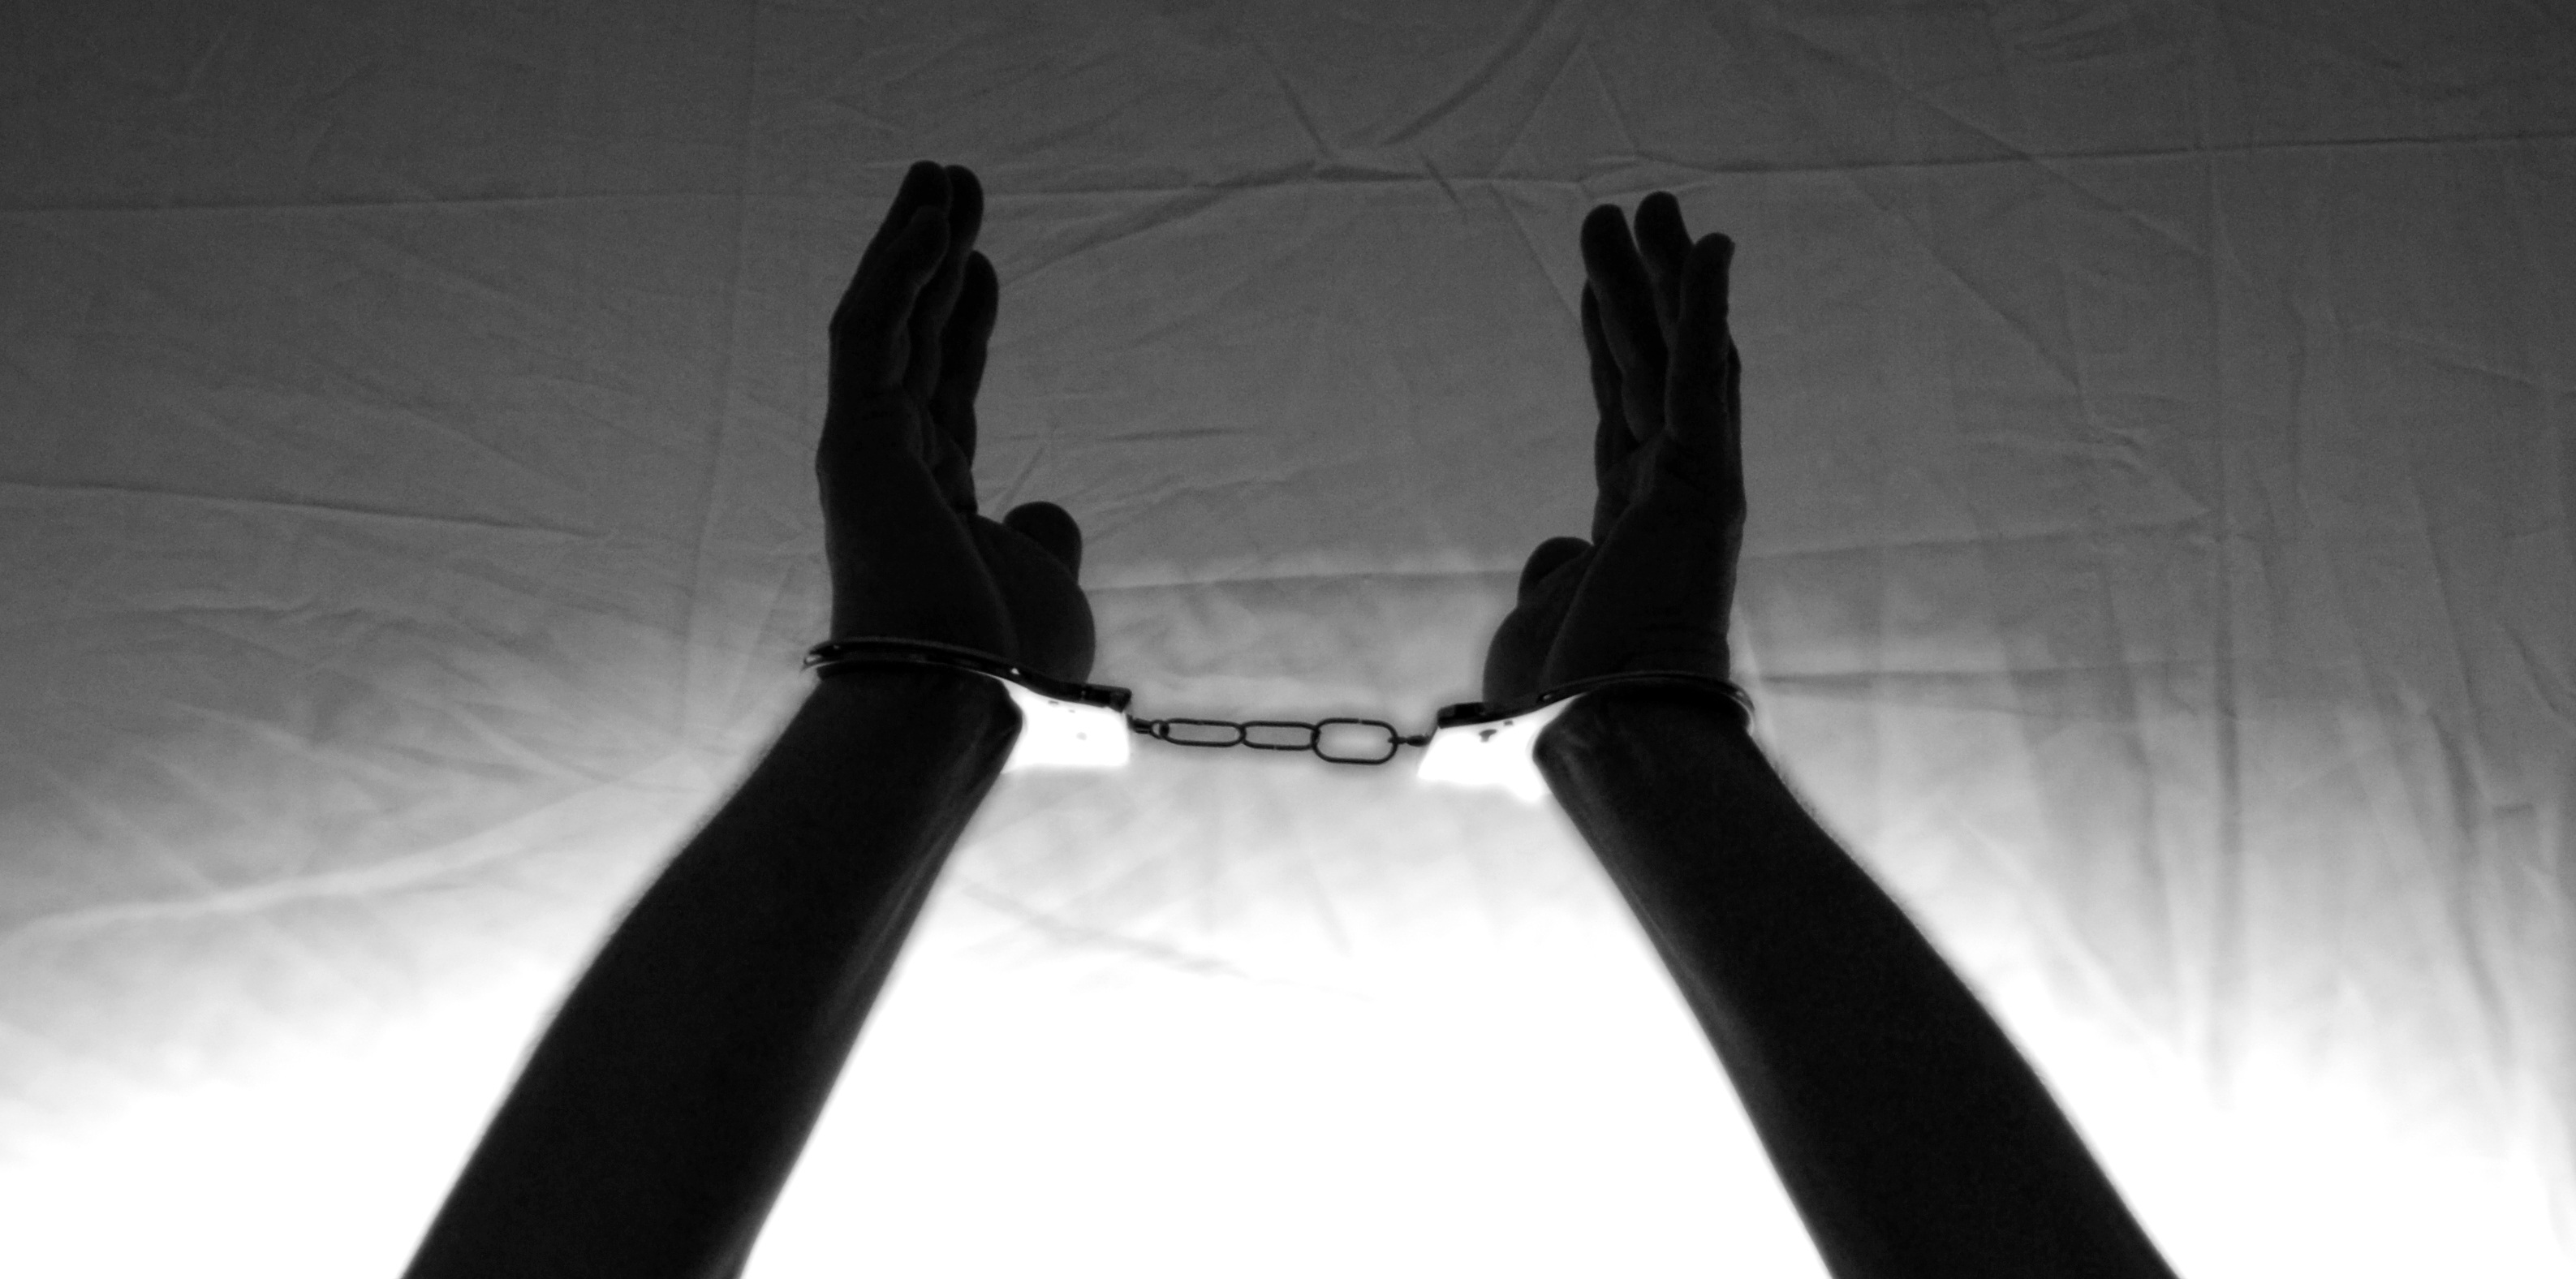
hand, silhouette, black and white, black, monochrome, arm, hands, prison, police, caught, crime, rings, victims, arrest, slavery, penitentiary, slammer, hands up, slave, bondage, handcuffs, tied up, suspicion, liability, accusation, accuse, police work, non free, in chains, monochrome photography